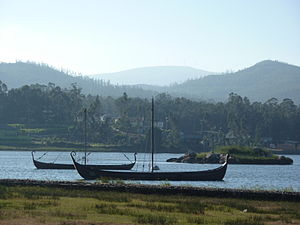
Snekke (skib)
En snekke er en vikingeskibstype, der var et let ro- og sejlskib som indgik i ledingsflåden. Skuldelev 5 fra Skuldelevspærringen i Roskilde Fjord menes at være af typen snekke.